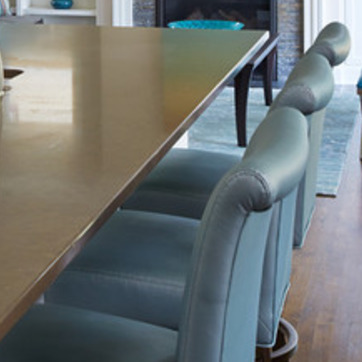
Material: leather